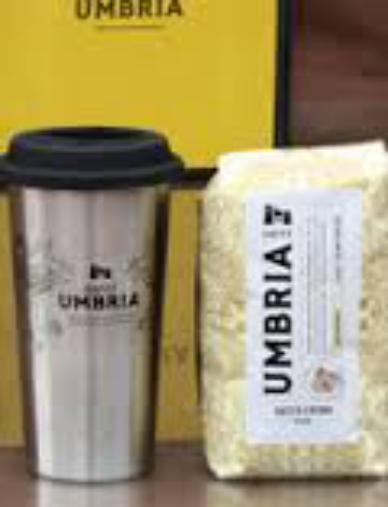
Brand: Caffe Umbria
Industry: Food